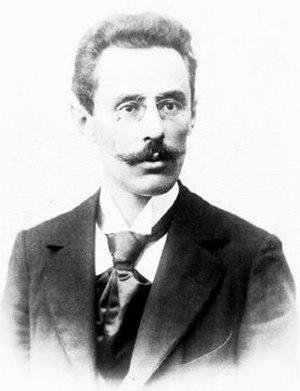
David Markelovitch Janowski, né le 25 mai 1868 à Wołkowysk, Pologne, mort le 15 janvier 1927 à Hyères, France, est un joueur d'échecs français d'origine polonaise. Il était considéré au début du XXᵉ siècle comme l'un des meilleurs attaquants et était connu pour jouer sans se soucier de gagner ou de perdre.